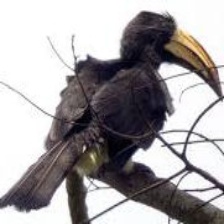
Species: AFRICAN PIED HORNBILL
Scientific name: TOCKUS FASCIATUS
ImageNet parent category: hornbill